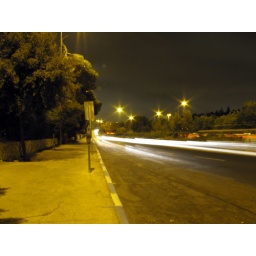
Night shots from a bridge over Begin North highway, at the Ben Gurion quarter and on Ben Zvi road